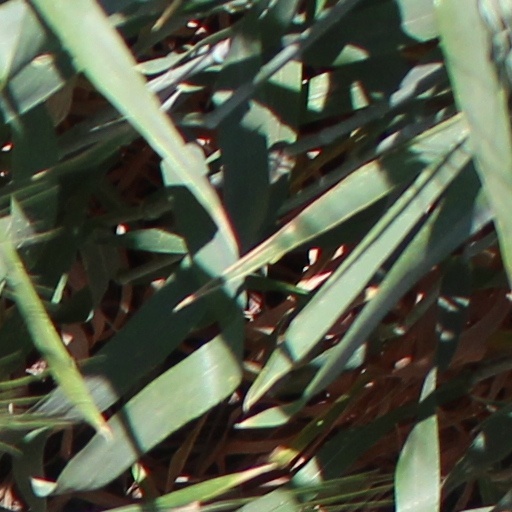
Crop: wheat